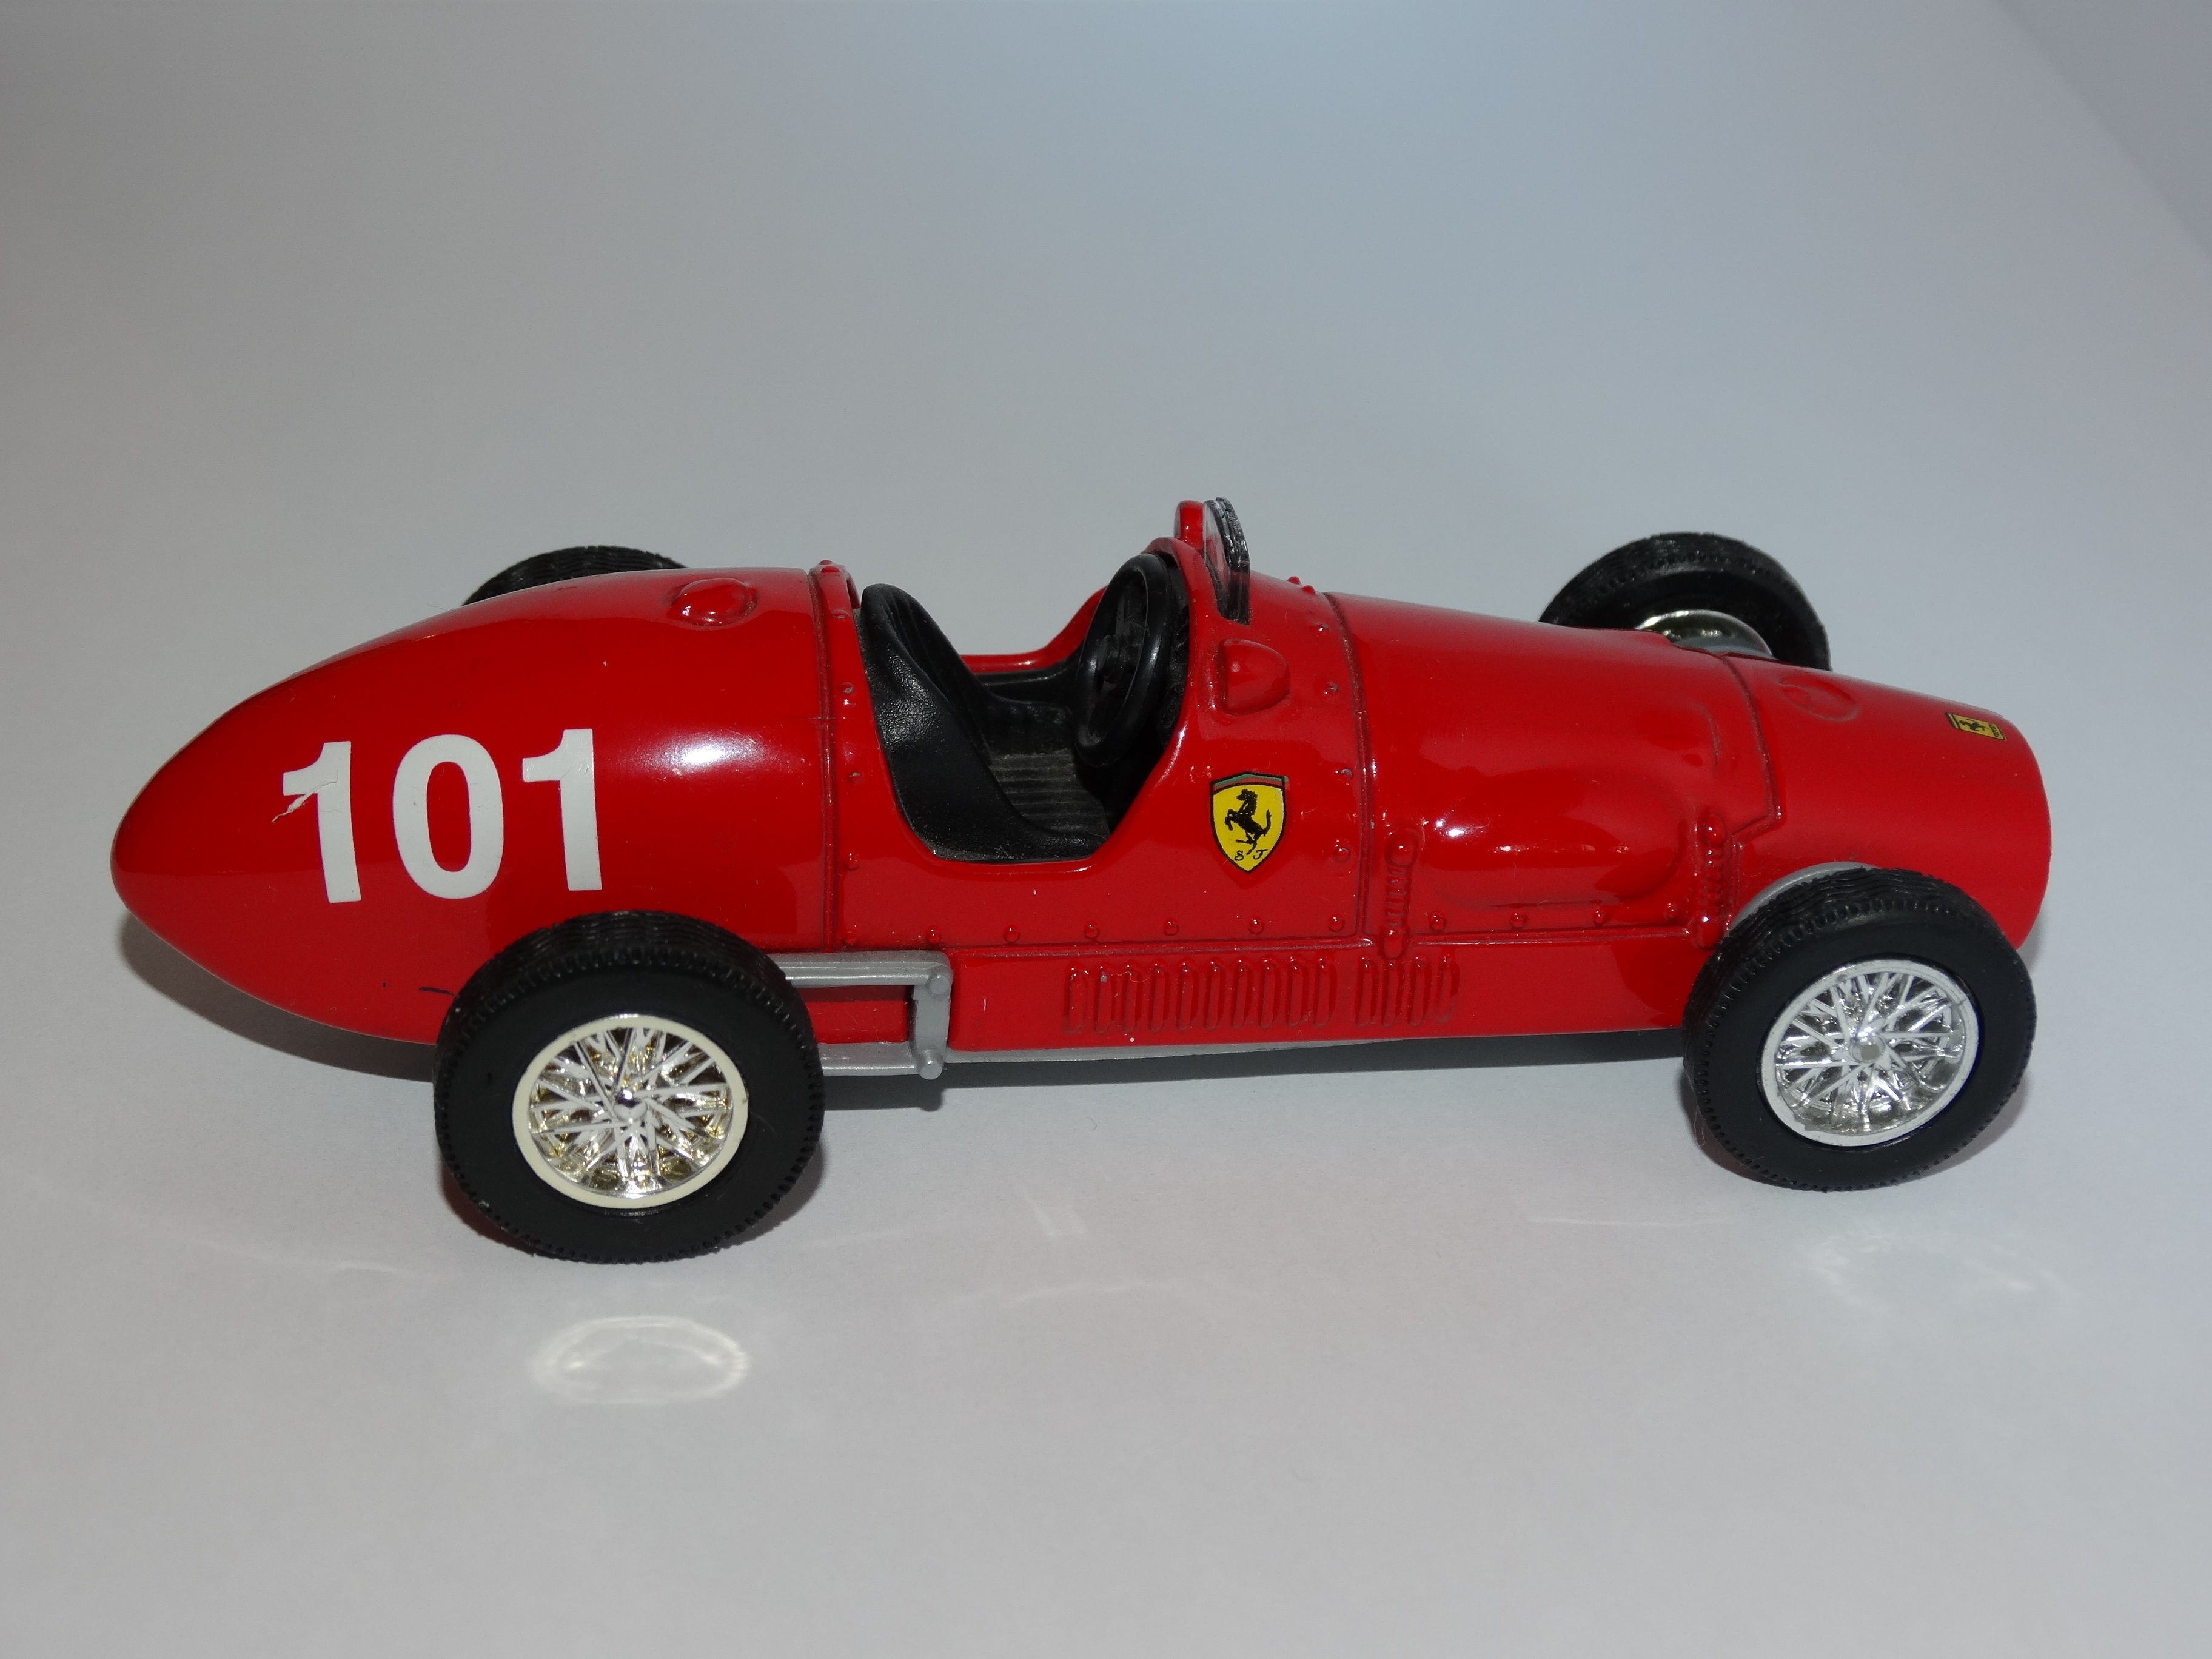
car, vintage, red, vehicle, toy, sports car, vintage car, race car, supercar, racing, ferrari, model car, land vehicle, scale model, automobile make, open wheel car, maserati 250f